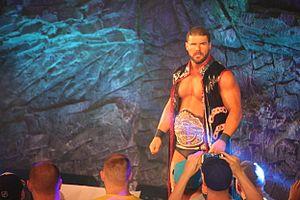
Robert F. Roode, Jr., plus connu sous le nom de Robert Roode, est un lutteur professionnel canadien. Il travaille actuellement à la World Wrestling Entertainment, dans la division Raw.